Bucaramanga–Santa Marta Fault

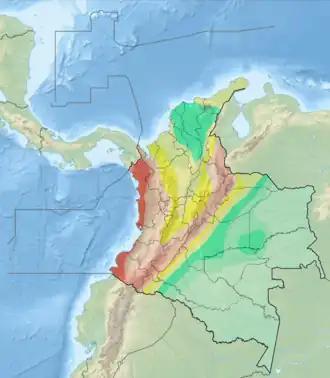
Map of seismic threats

A study published in 2009 about the Bucaramanga segment of the fault system revealed that the fault had eight episodes of activity during the late Holocene. The most recent activity has been inferred to have been around the year 1020. During this pre-Columbian era, the area around Bucaramanga was inhabited by the indigenous Guane. The authors consider the Bucaramanga Fault therefore as active.